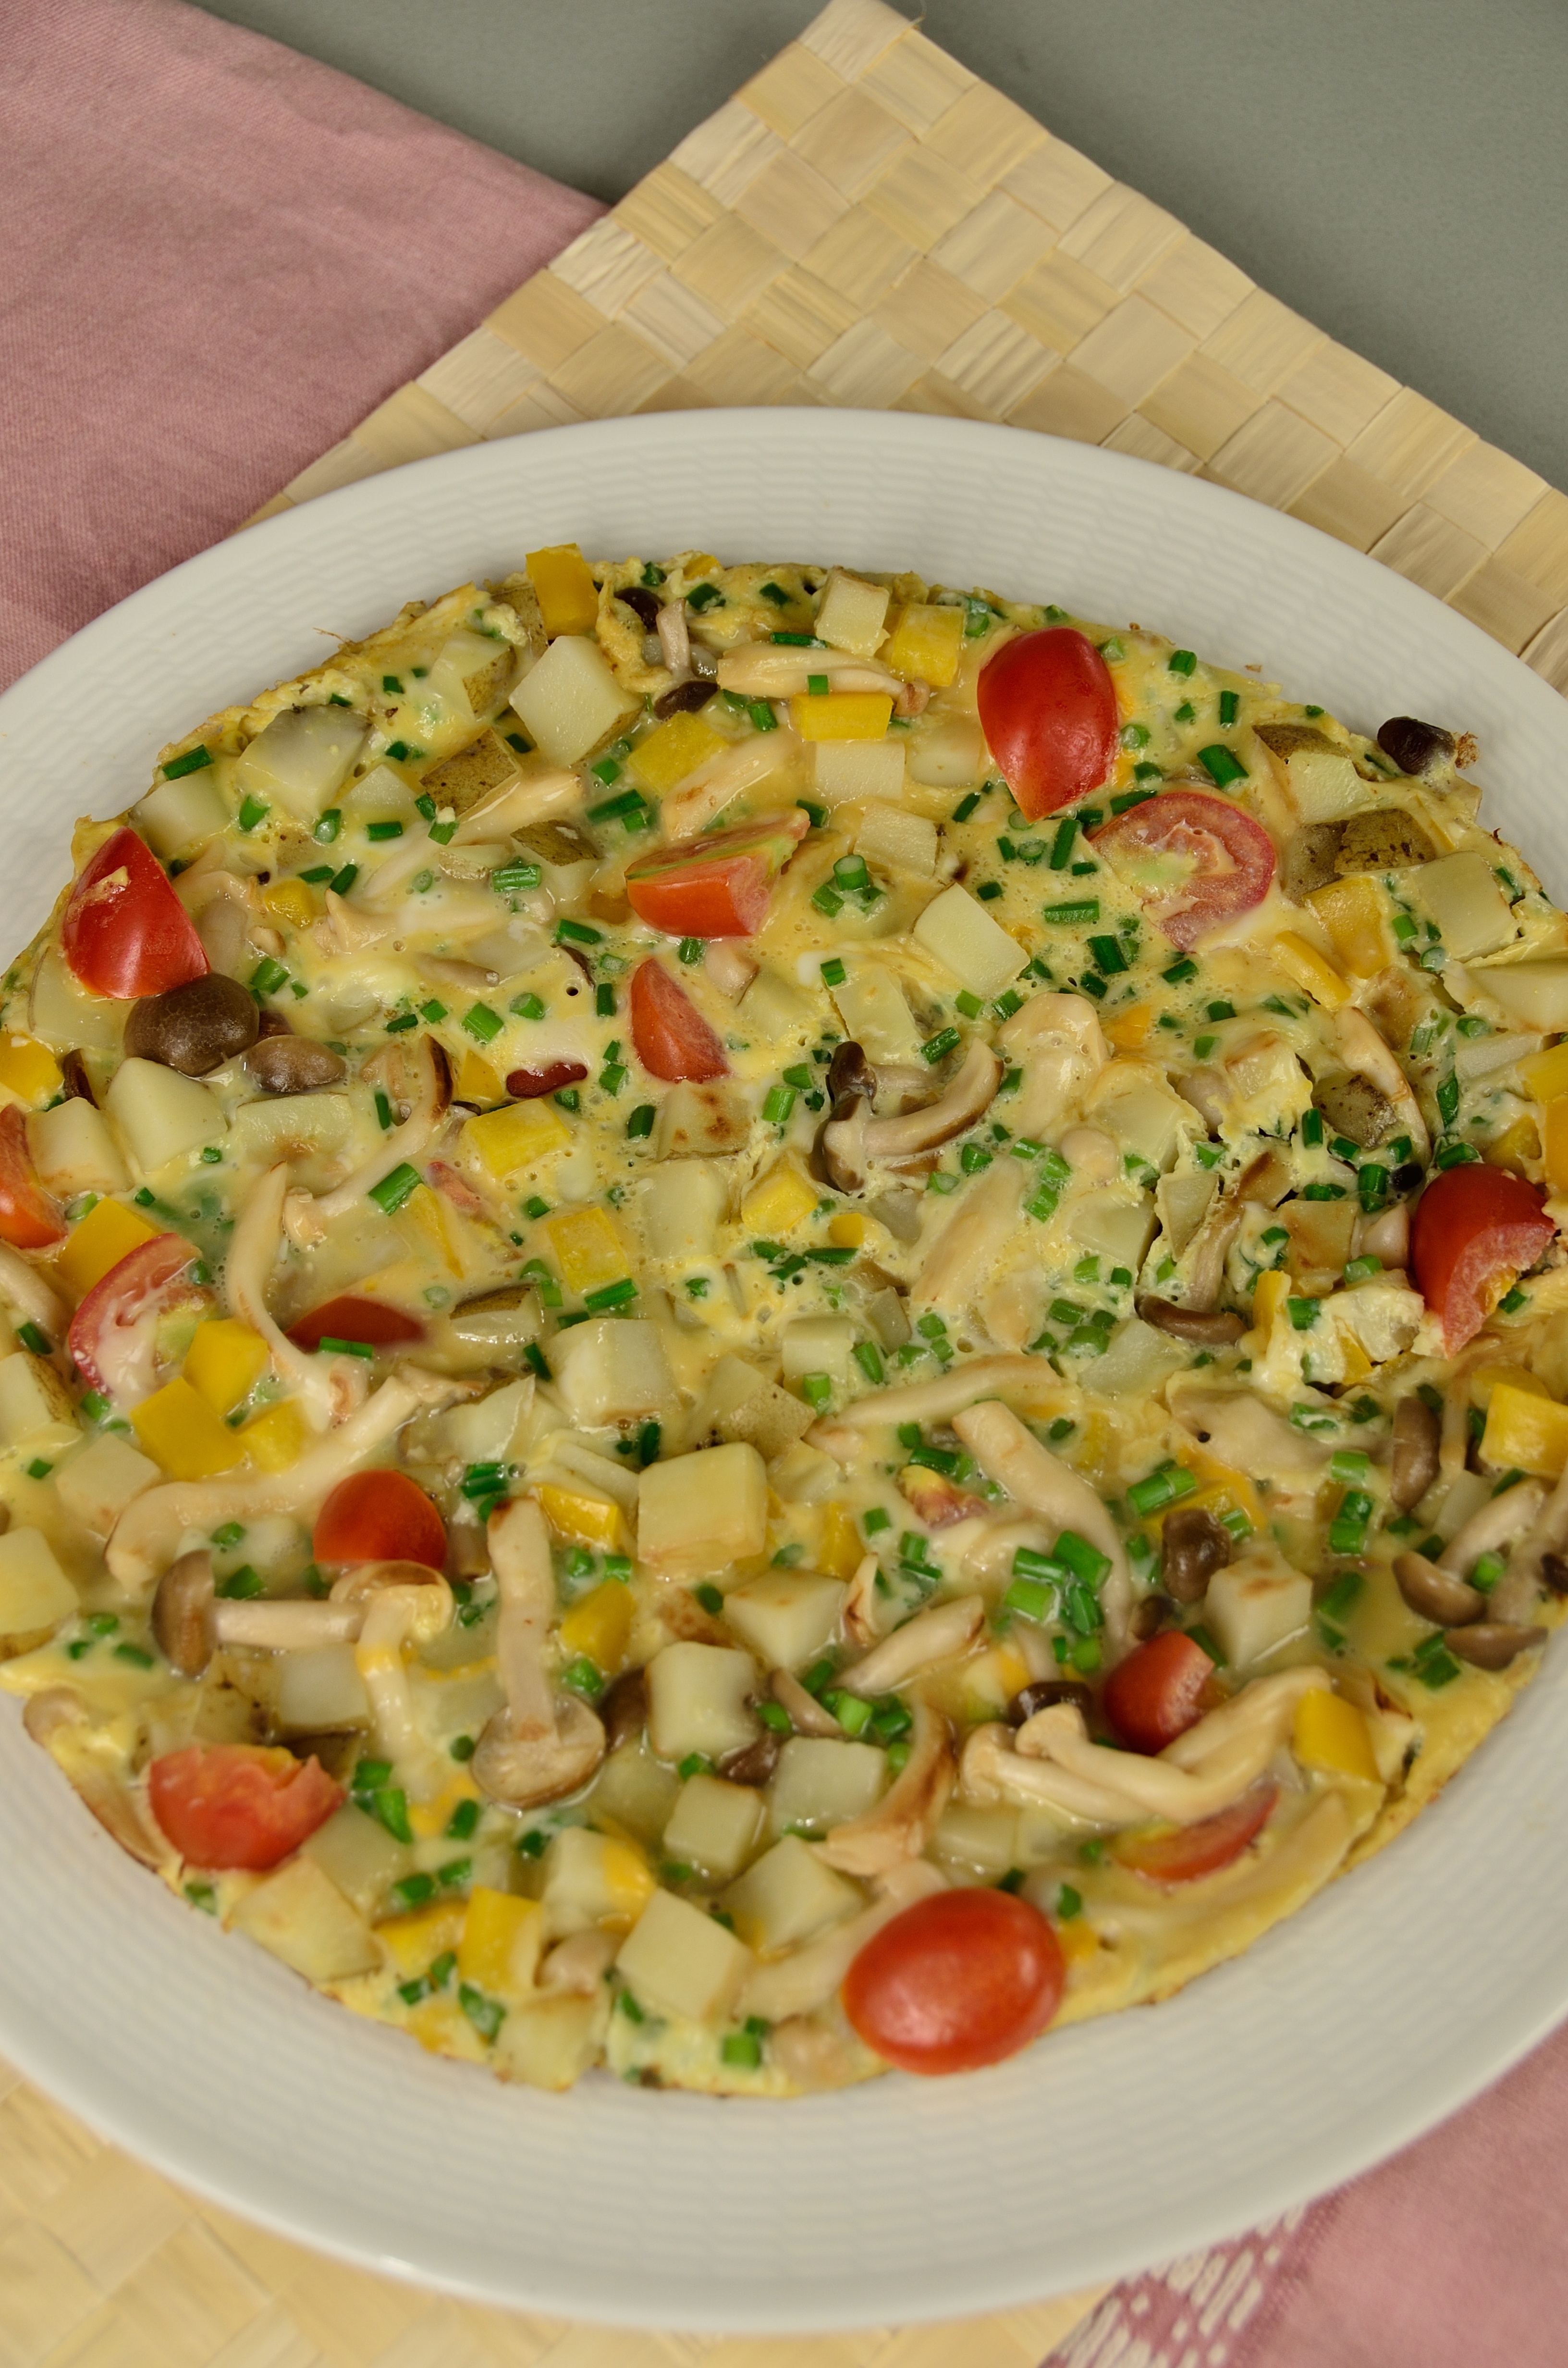
dish, food, produce, vegetable, cuisine, fried egg, italian food, shiitake mushroom, european food, when the vegetables